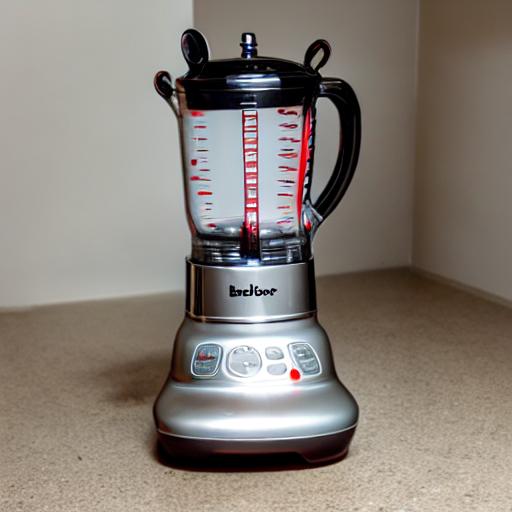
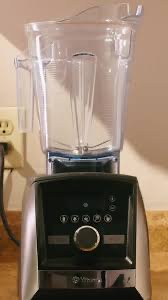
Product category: items_blender
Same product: no